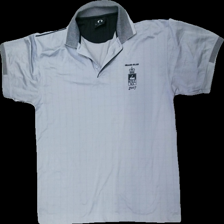
View: front
Type: T-shirt
Category: Men
Brand: Not in the list
Brand text on label: Biz collection
Colors: Grey, Black
Material: 100% polyester
Pattern: Logo print
Cut: Regular
Size: XL
Season: All
Trend: Sports
Stains: Minor
Damage: nopprigt
Damage location: top center
Damage 2: smutsigt
Damage 2 location: middle right
Damage 3: smutsigt
Damage 3 location: middle left
Price range: <50
Recommended usage: Export
Description: tränings t-shirt